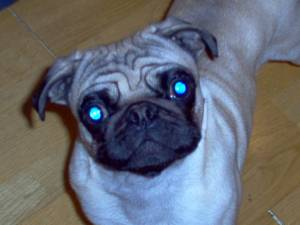
Breed: pug